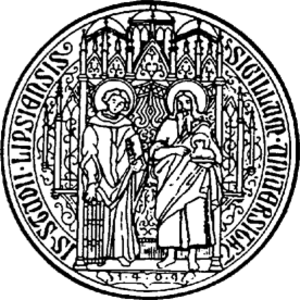
Leipzig Universitet
Segl
Leipzig Universitet er et af de ældste universiteter i Europa, grundlagt 2. december 1409 i Leipzig i Sachsen af Frederik 1. af Sachsen, og dennes bror Wilhelm 2. af Meissen, og bestod originalt af fire fakulteter.